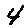
Label: 4